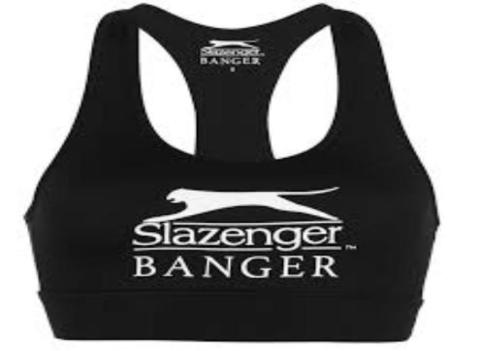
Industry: Sports